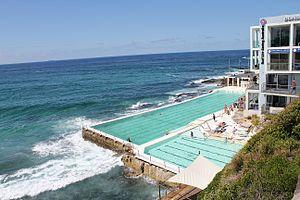
Bondi Icebergs est un club de natation australien dont la piscine est située à une extrémité de la plage de Bondi, non loin de Sydney, en Nouvelle-Galles du Sud. Il a été fondé en 1929.